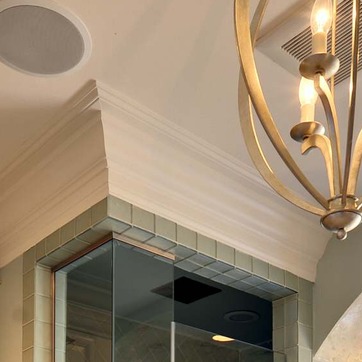
Material: painted